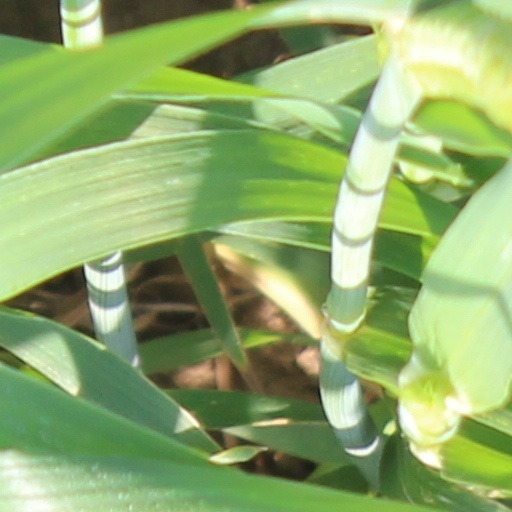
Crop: wheat